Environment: real
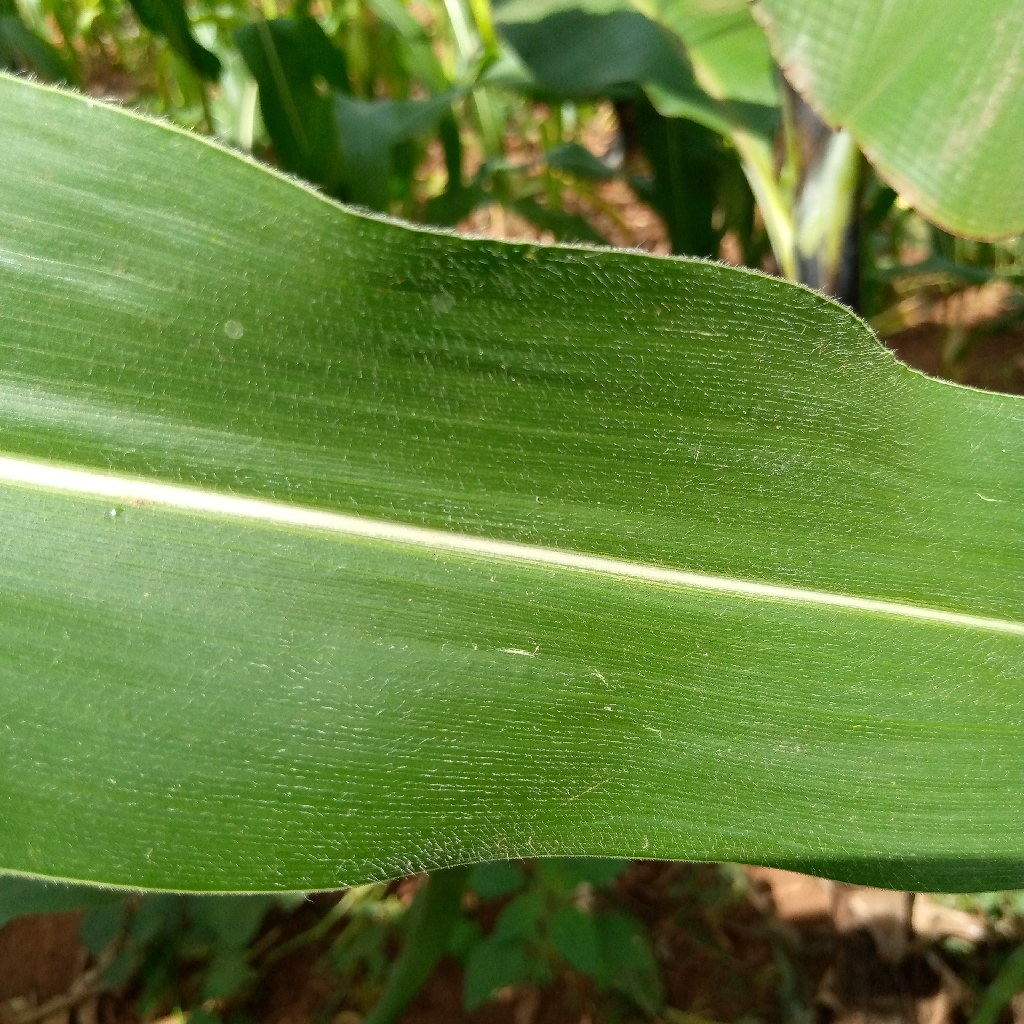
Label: healthy